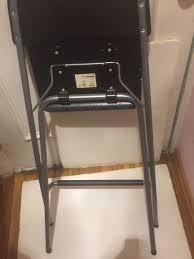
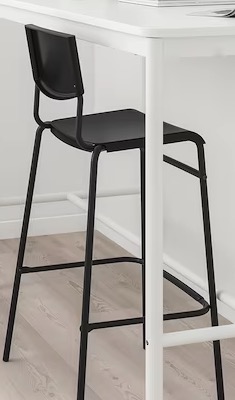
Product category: stool
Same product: no